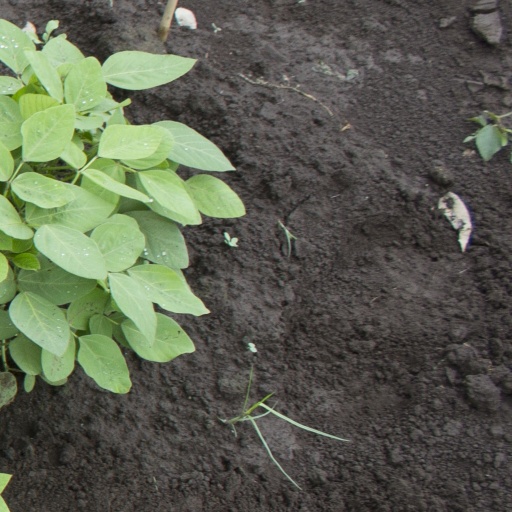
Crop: soybean